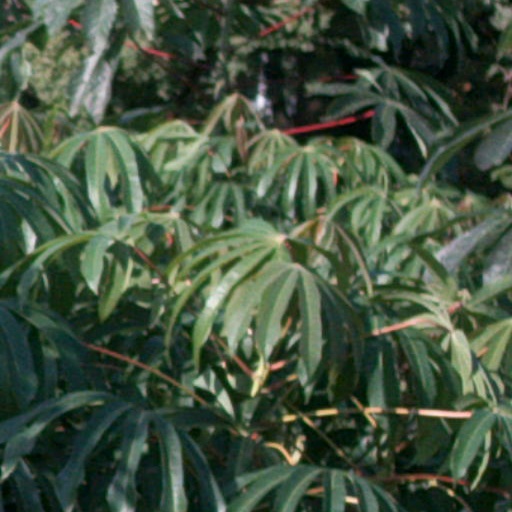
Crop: cassava